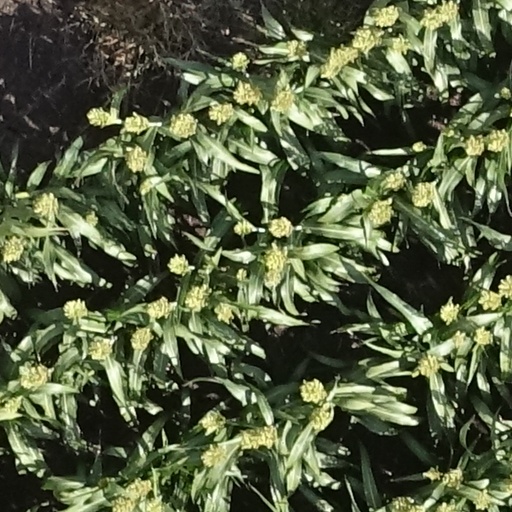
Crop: sorghum